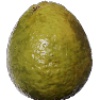
Label: guava